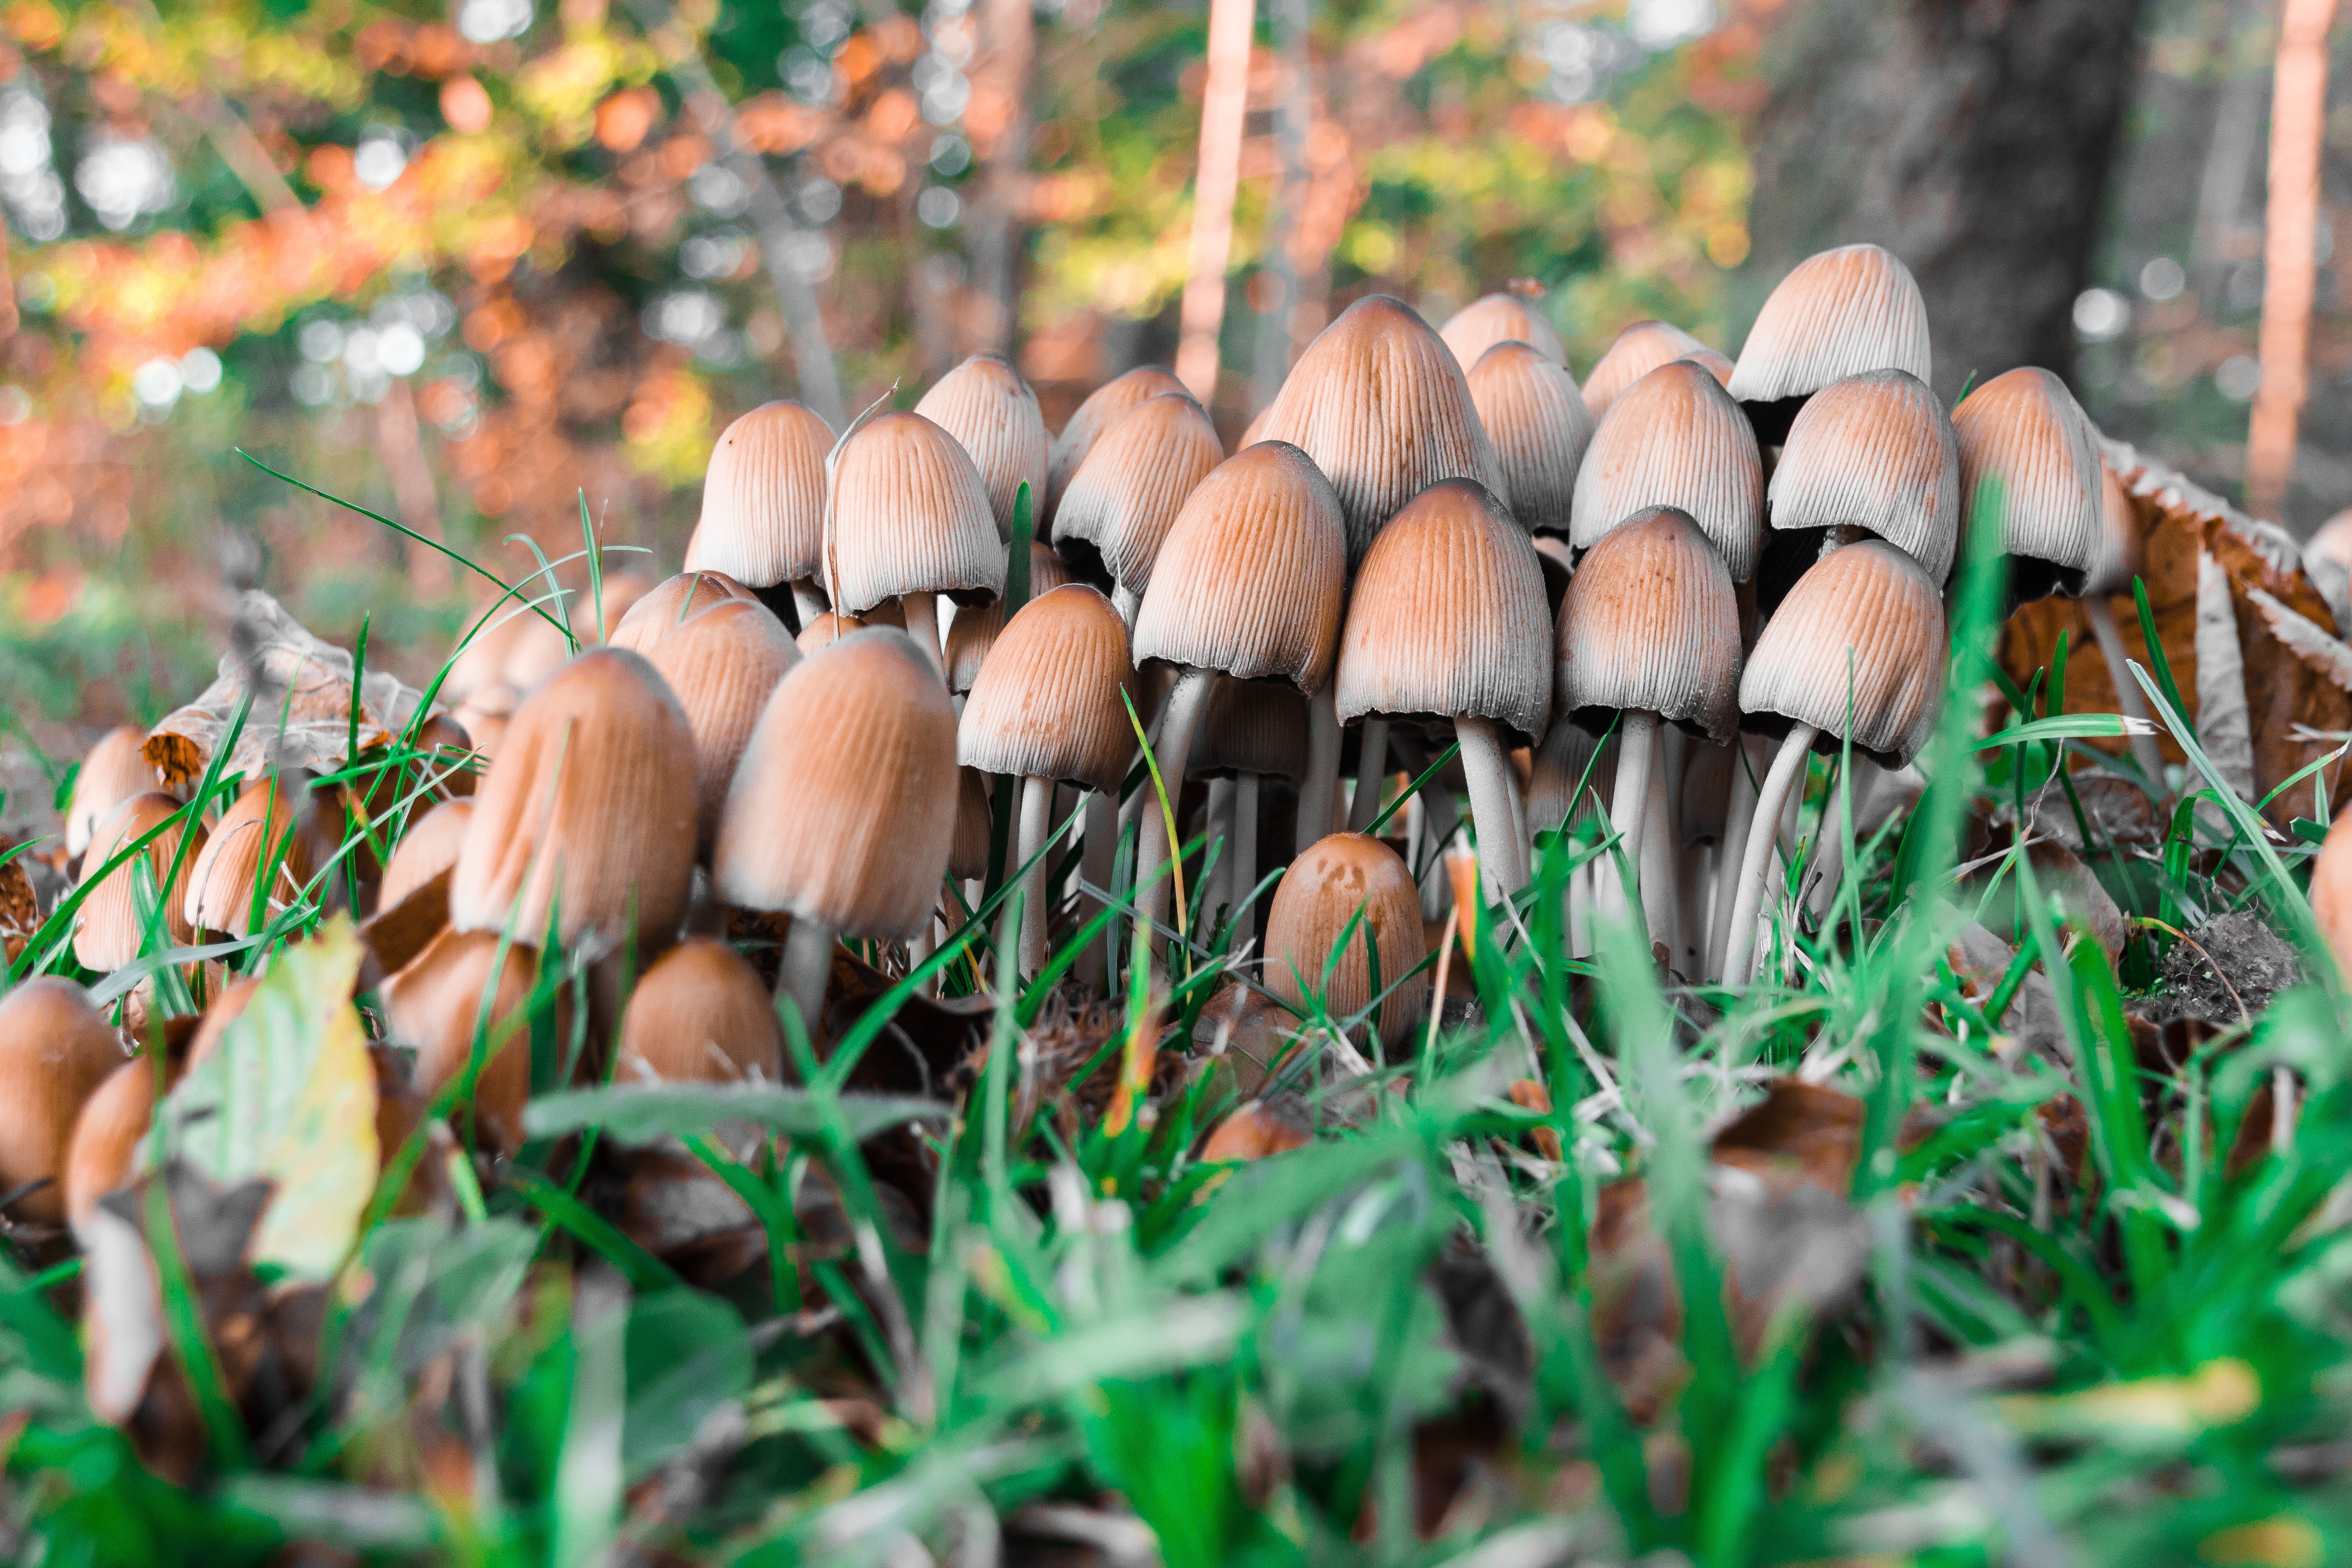
tree, nature, forest, grass, branch, plant, lawn, leaf, flower, green, autumn, botany, mushroom, flora, season, forest floor, mushrooms, woodland, macro photography